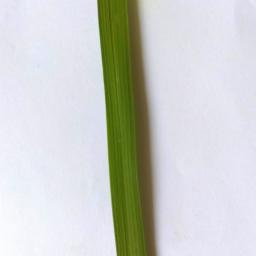
Label: Rice___Healthy